Václav Vondrák

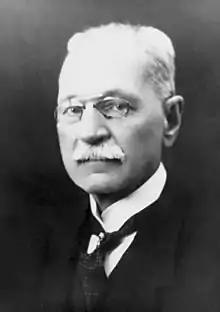

Wenzel Vondrák (Czech: "Václav Vondrák"; 22 September 1859 – 13 August 1925) was a Czech Slavist and professor at the universities of Vienna and Brno.